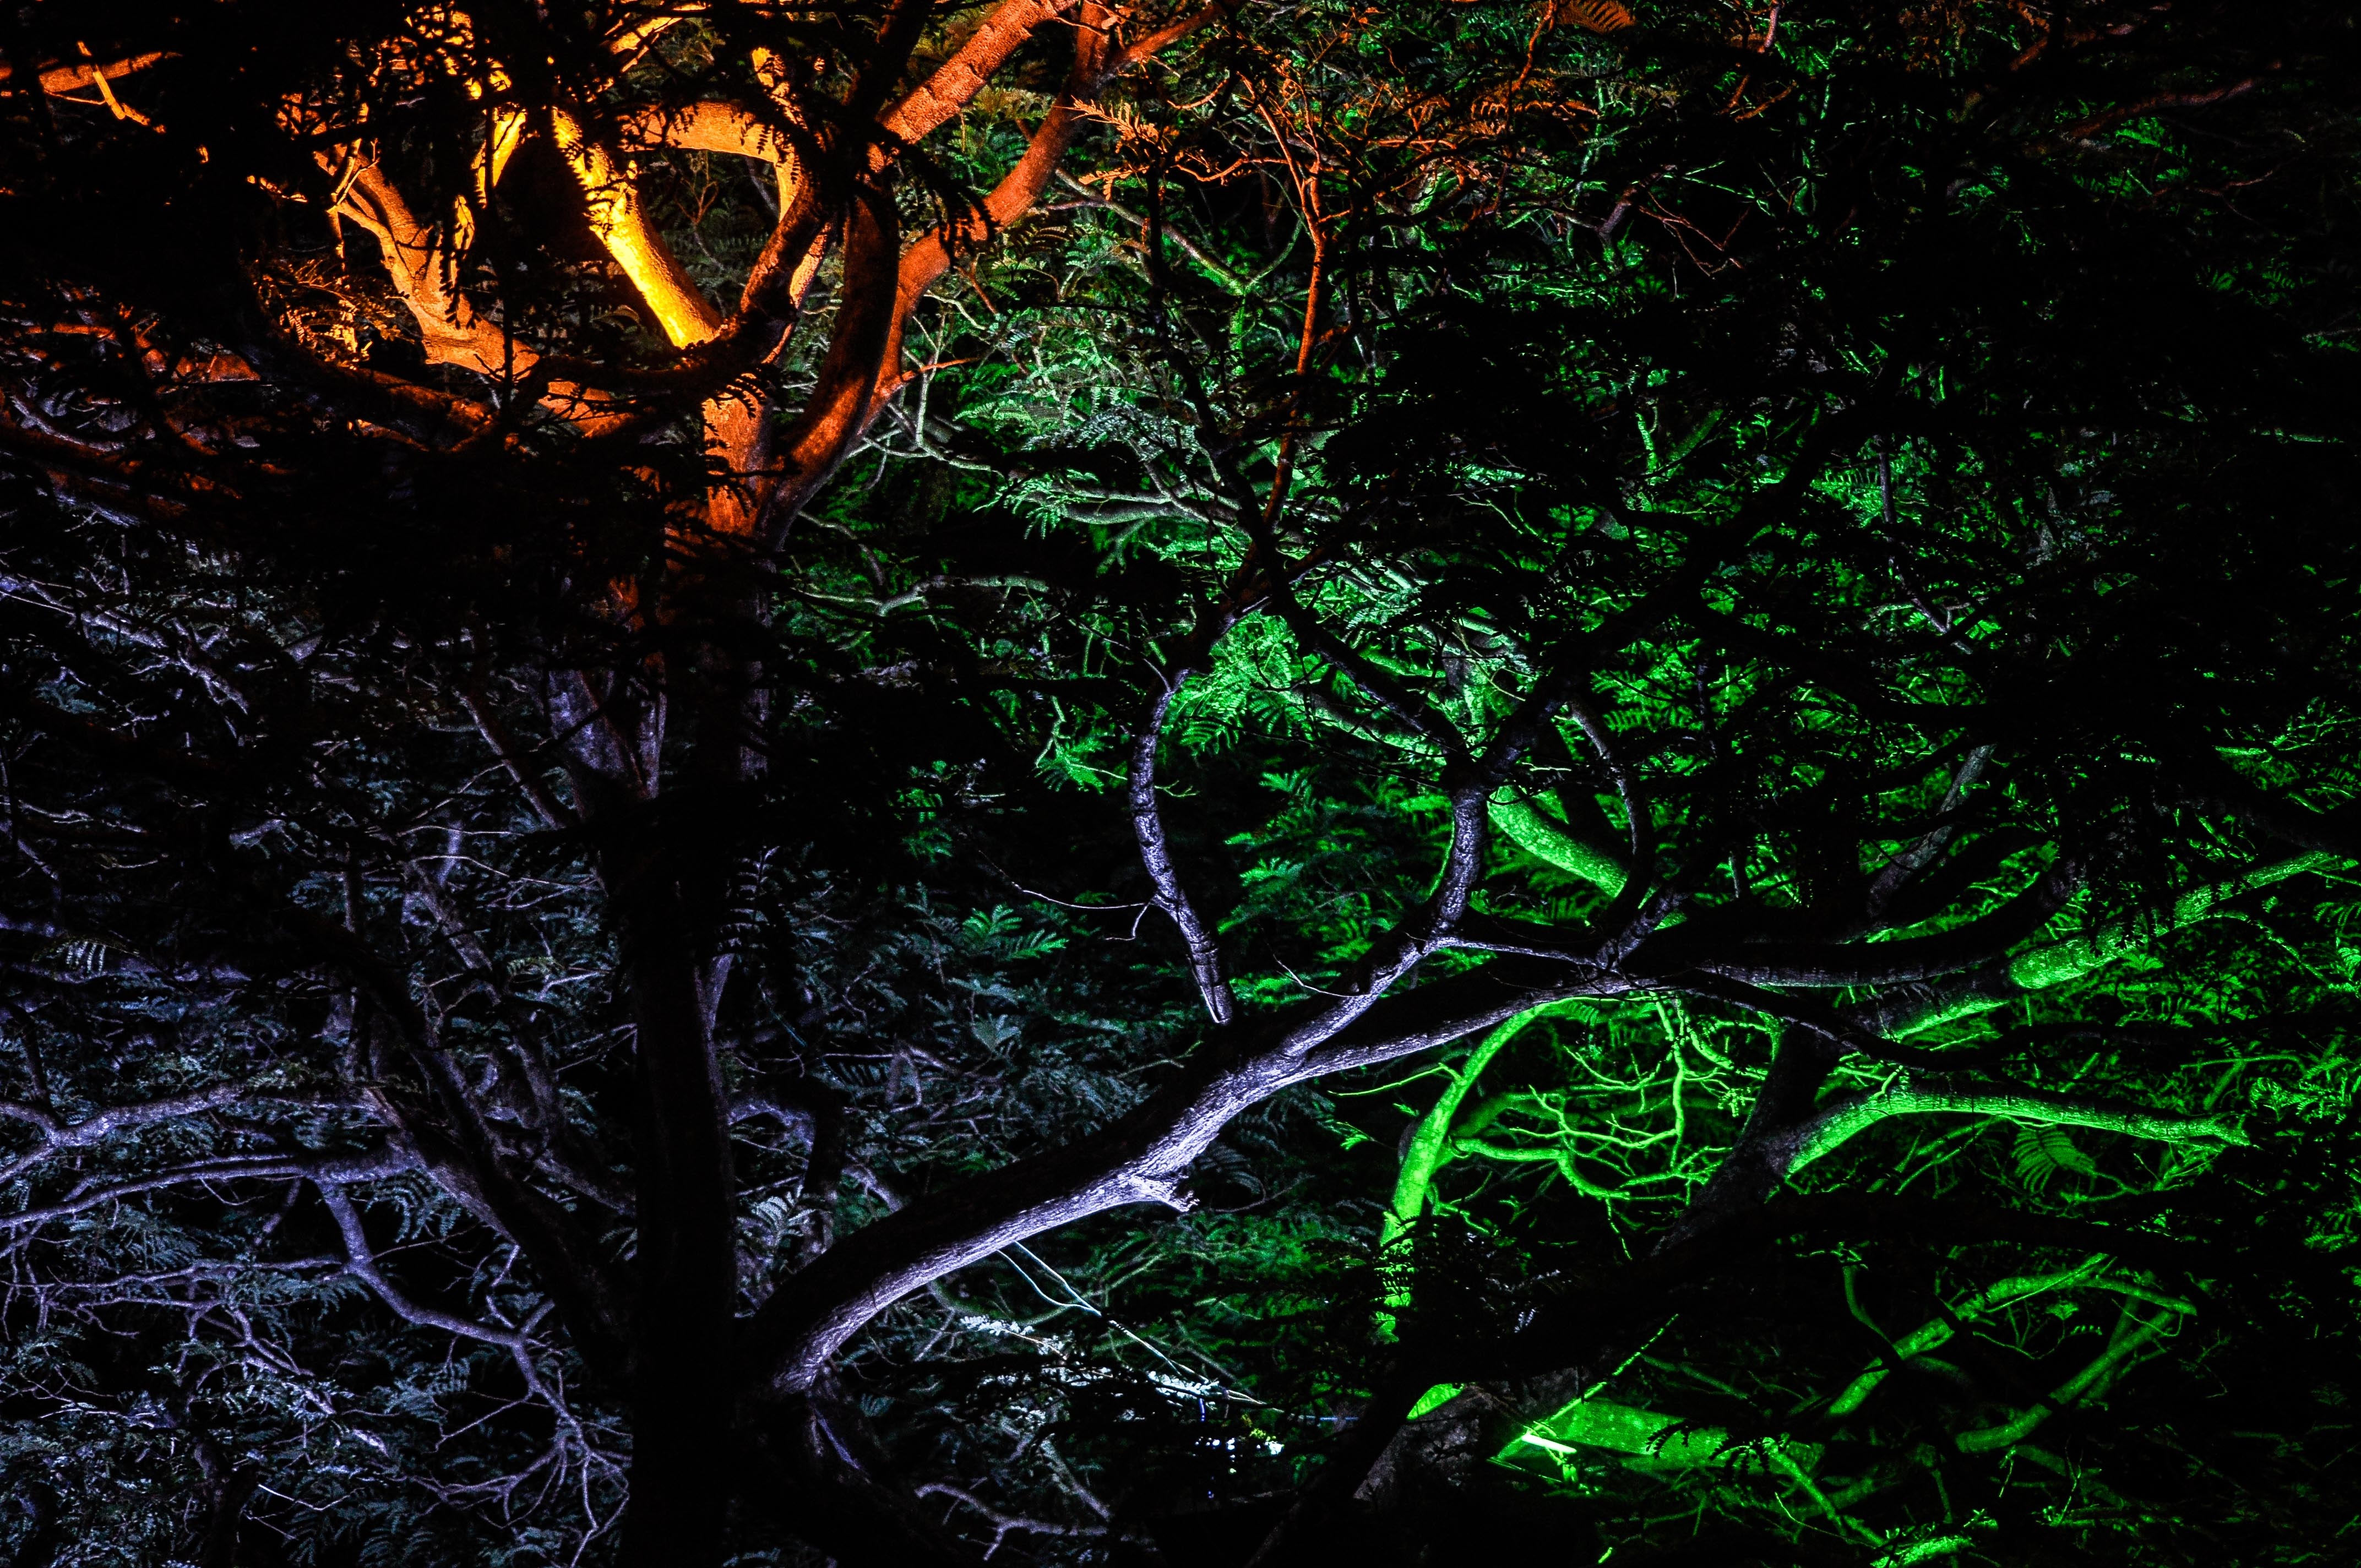
tree, nature, forest, branch, light, plant, night, sunlight, leaf, flower, green, jungle, insect, darkness, rainforest, woodland, habitat, screenshot, nature lovers, nature only, nature seekers, nature shooters, nature perfection, nature porn, natural environment, woody plant, computer wallpaper